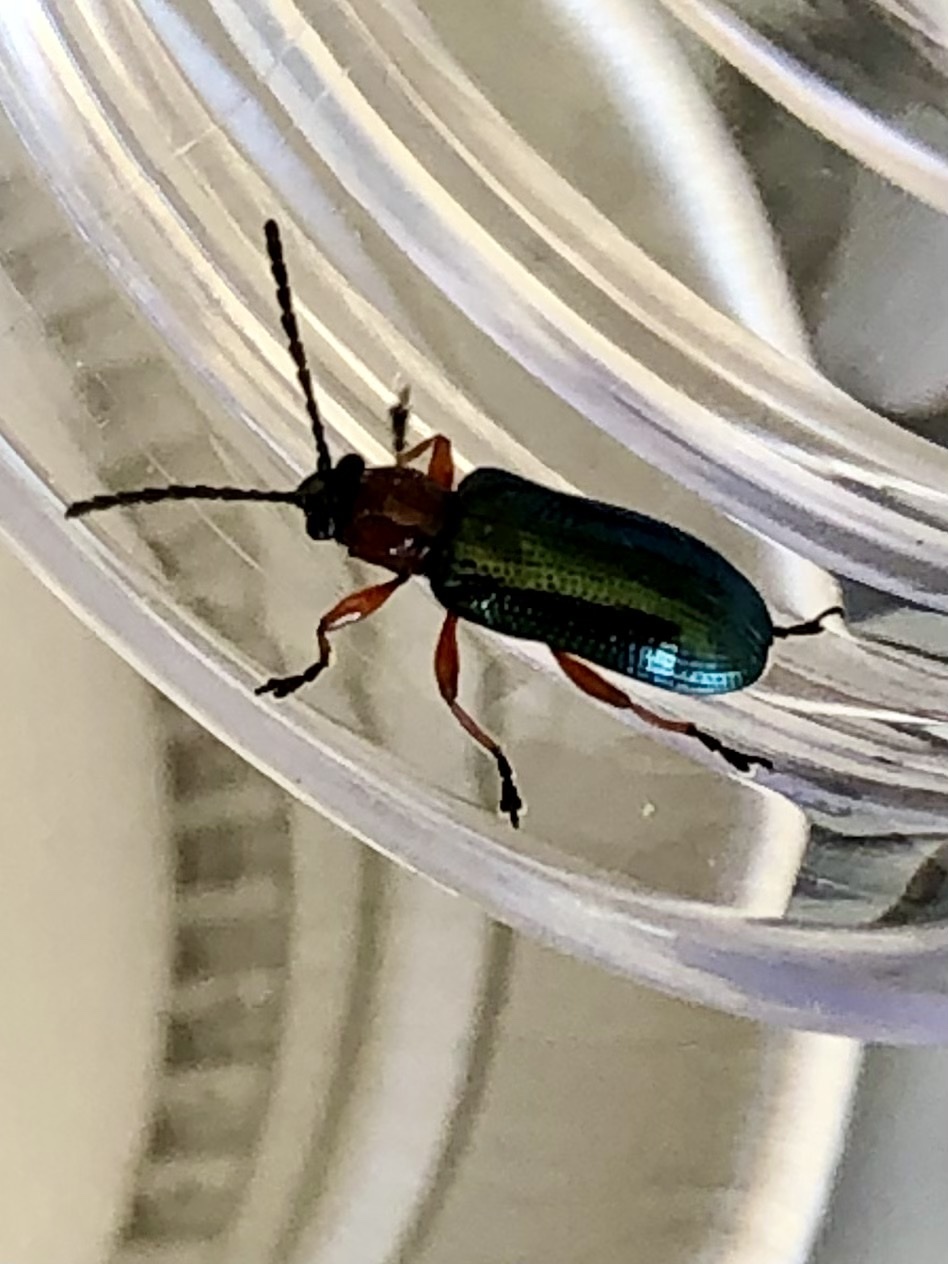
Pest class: cereal_leaf_beetle